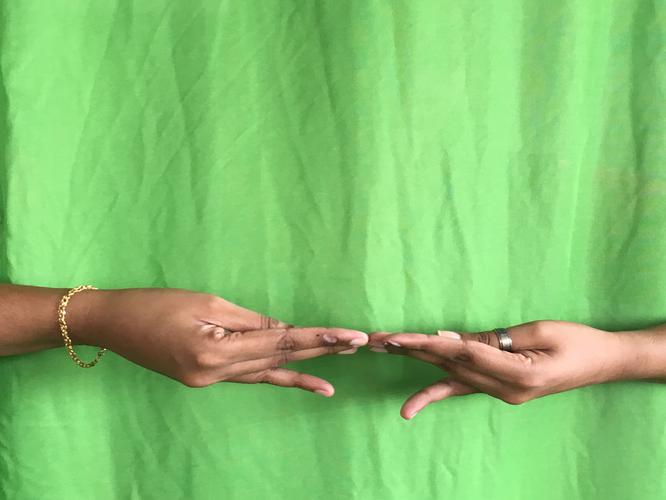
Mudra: Khatva
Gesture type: double_hand